Center-pivot irrigation

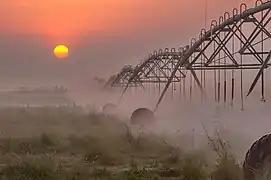
Center pivot irrigation at Irkhaya Farms in Al Rayyan, Qatar

Most center pivot systems now have drops hanging from a U-shaped pipe called a "gooseneck" attached at the top of the pipe with sprinkler heads that are positioned a few feet (at most) above the crop, thus limiting evaporative losses and wind drift. There are many different nozzle configurations available including static plate, moving plate and part circle. Pressure regulators are typically installed upstream of each nozzle to ensure each is operating at the correct design pressure.